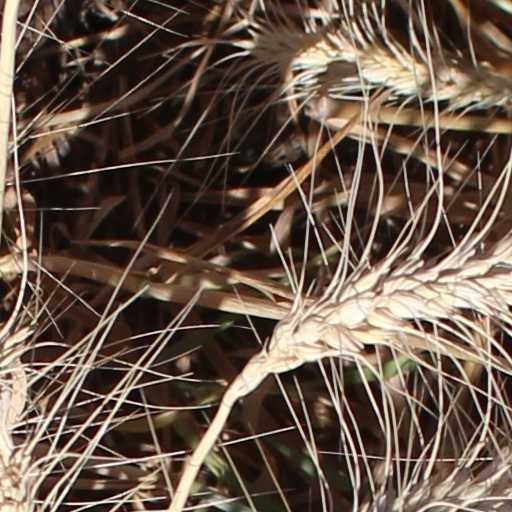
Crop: wheat